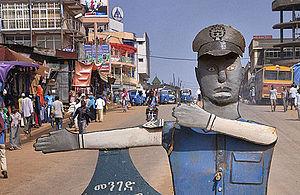
Jimma est une ville d'Éthiopie, dans la région de l'Oromia.